Pietro Ferrero

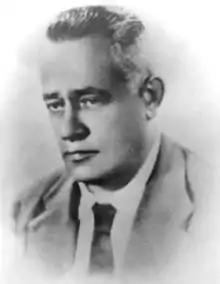

Pietro Ferrero (2 September 1898 – 2 March 1949) was the founder of Ferrero SpA, an Italian confectionery and chocolatier company. His company invented Nutella, a hazelnut-cream spread, which is now sold in over 160 countries. His company (Ferrero) also created Ferrero Rocher, Tic Tacs and the Kinder Chocolate brand.